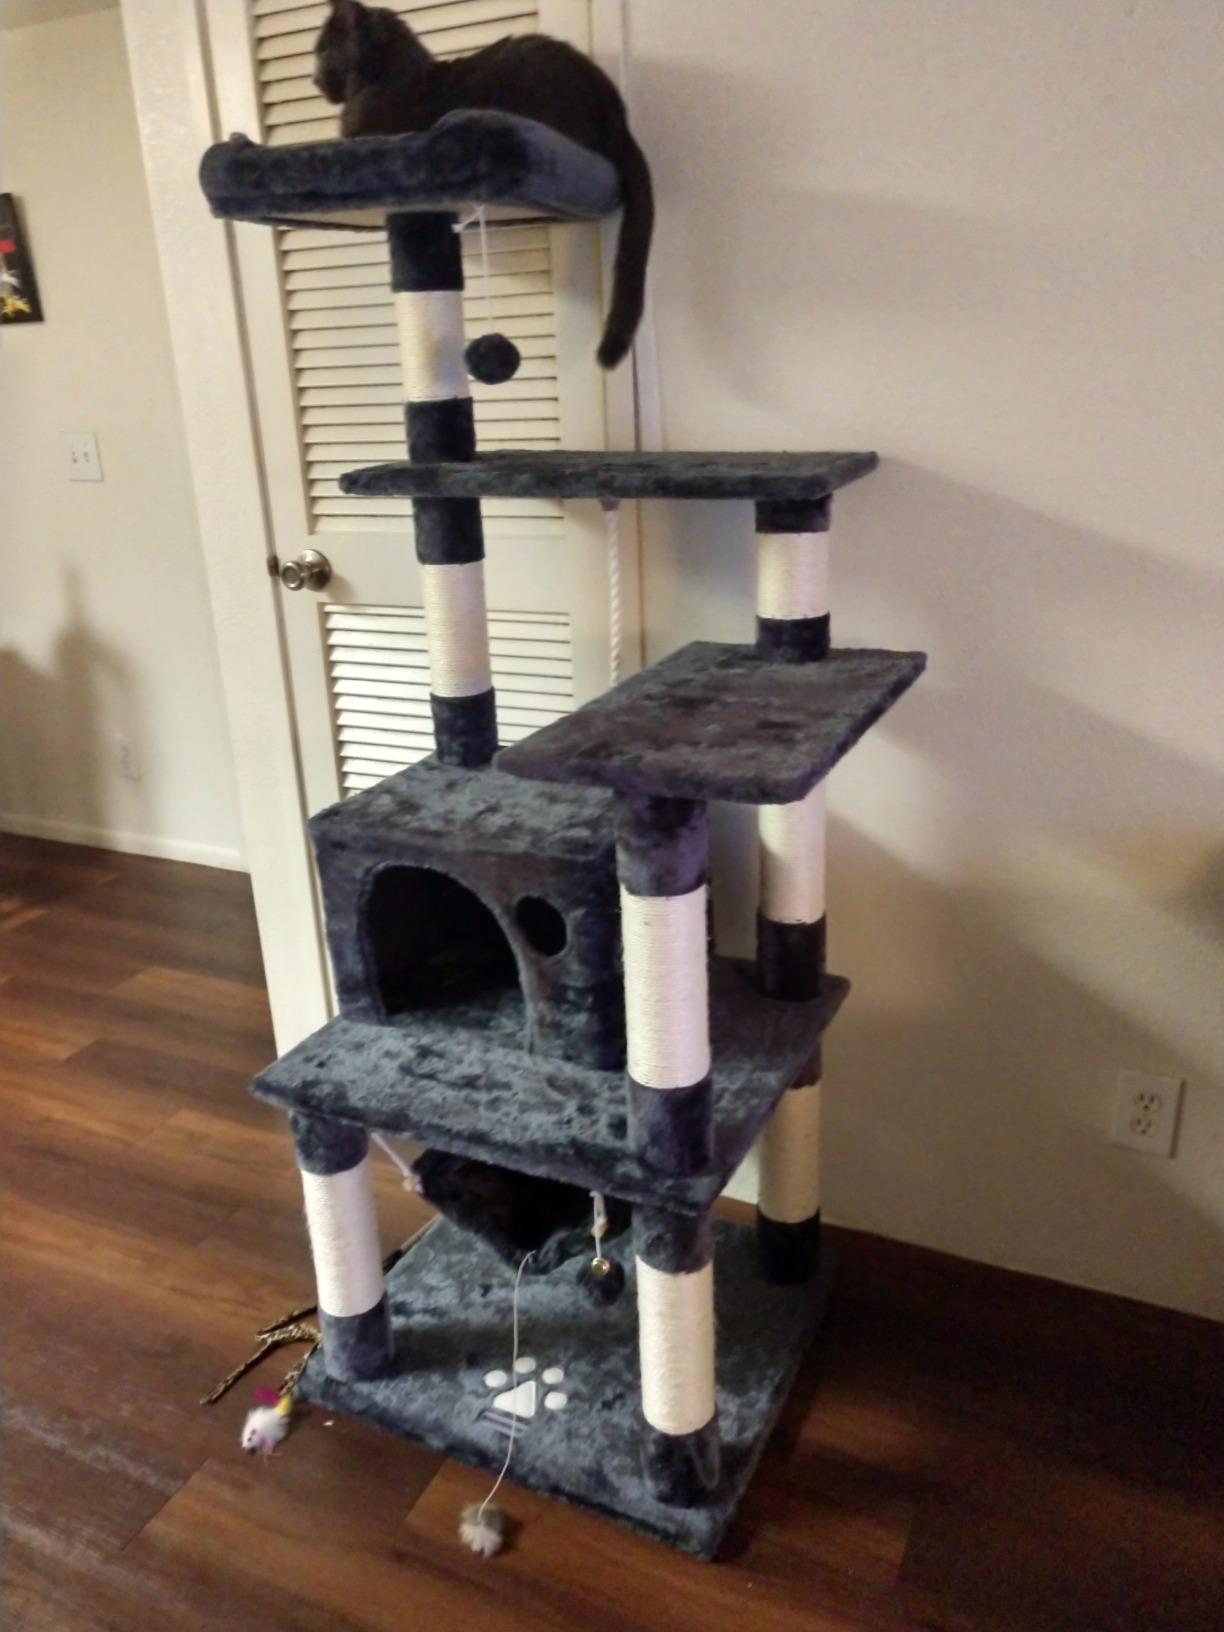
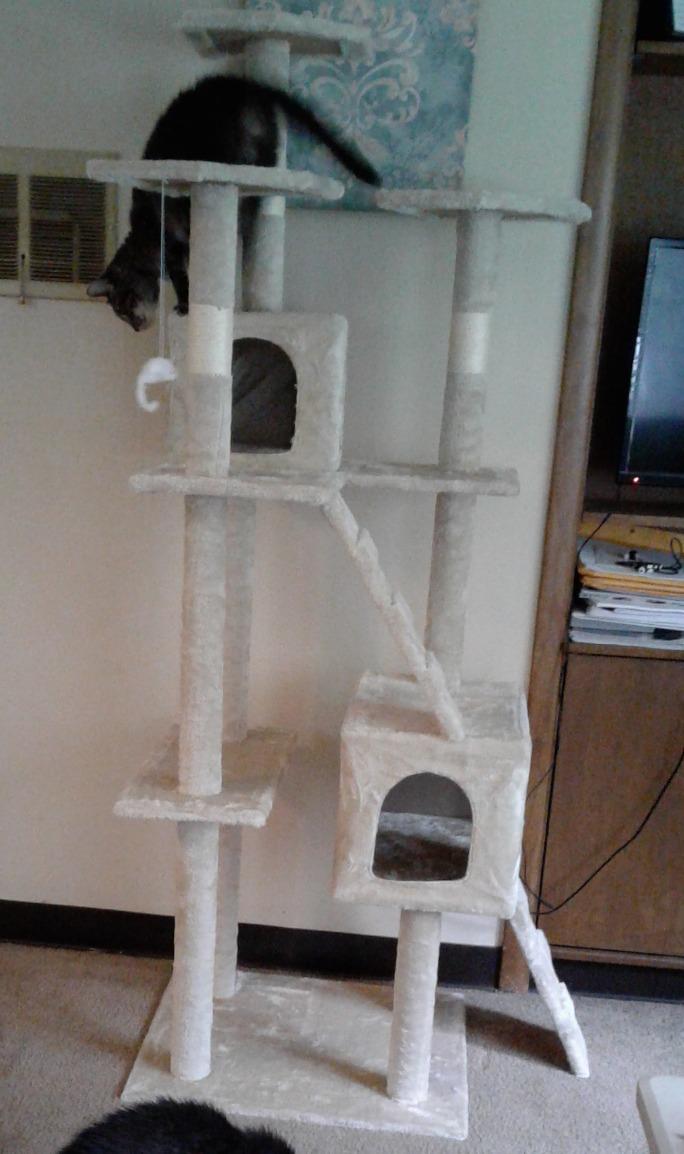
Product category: items_cat tree
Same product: no